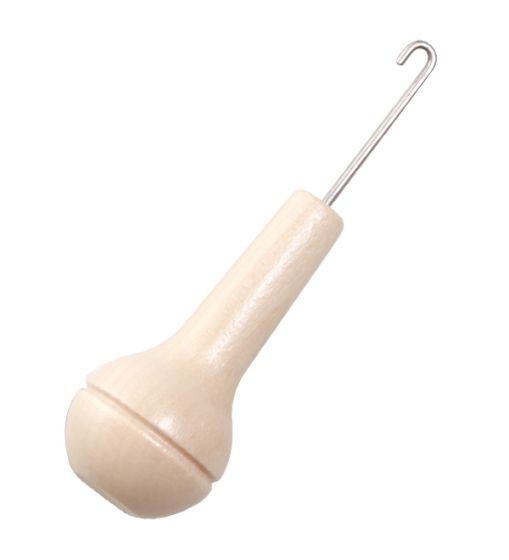
Ashford Wooden Threading Spinning Wheel Orifice Hook Lacquered
Wooden orifice or threading hook for Ashford spinning wheels. Replacement for Elizabeth 2, also compatible with Joy and Electronic Spinners.
Brand: Ashford Handicrafts
Category: Arts & Entertainment > Hobbies & Creative Arts > Arts & Crafts > Art & Crafting Tool Accessories > Spinning Wheel Accessories > Flyer Hooks